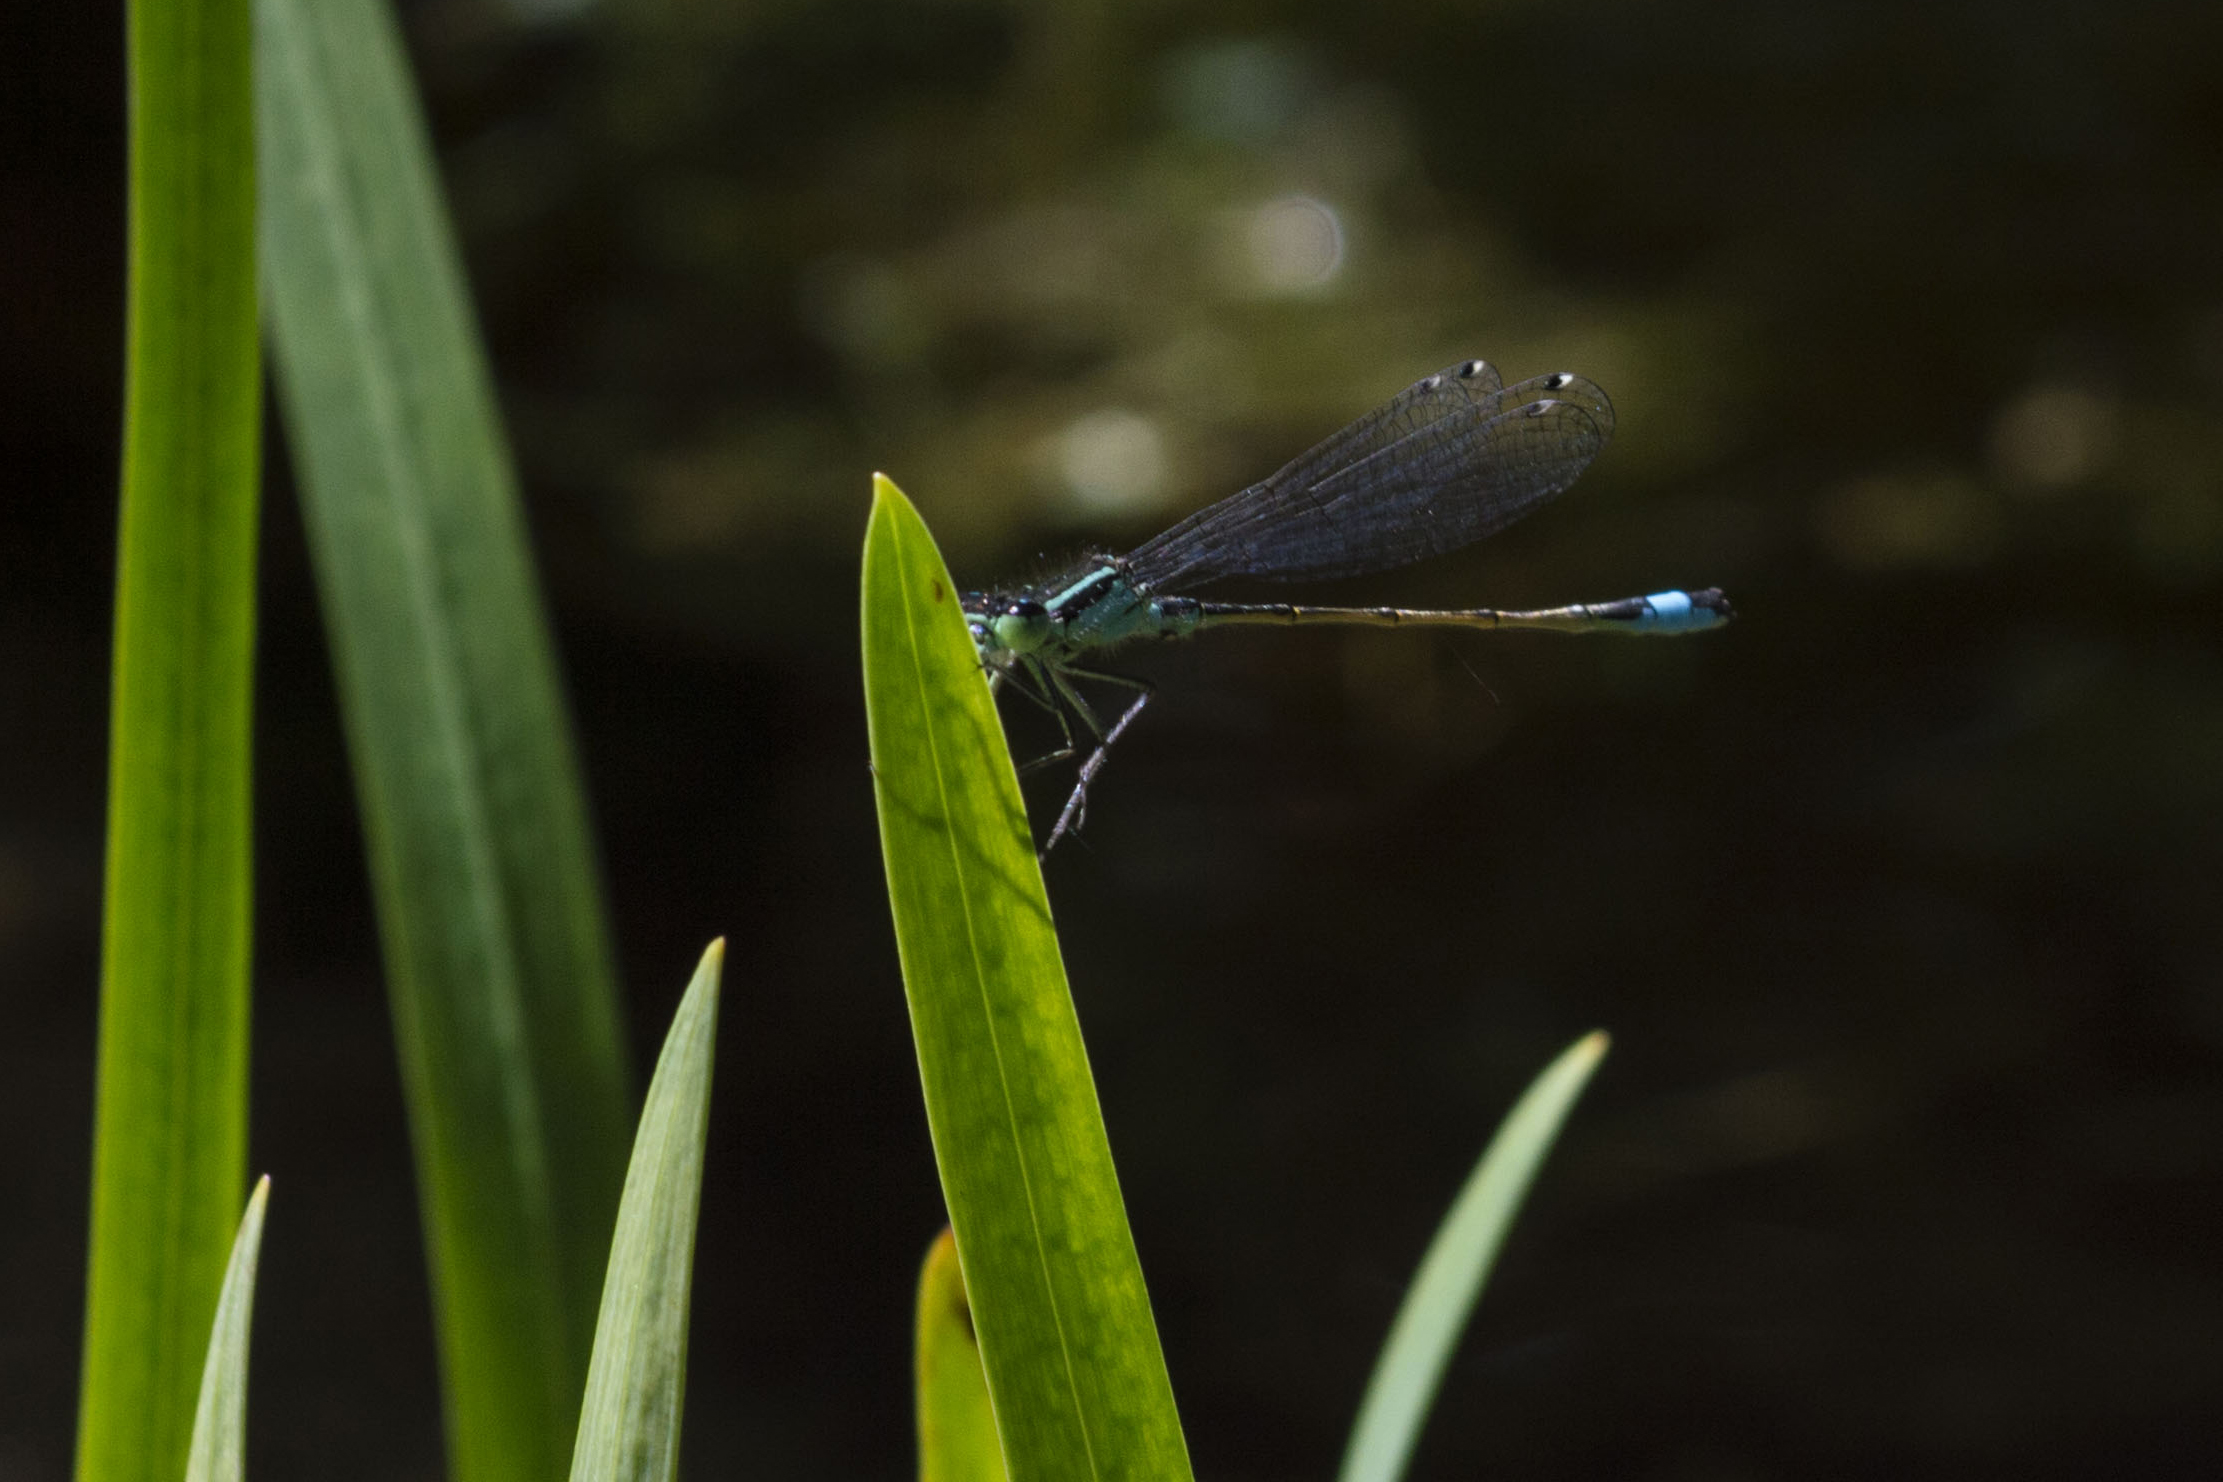
nature, grass, outdoor, wing, photography, leaf, flower, green, insect, macro, nikon, closeup, fauna, invertebrate, close up, nederland, netherlands, zuidholland, animals, dragonfly, outdoorphotography, depthoffield, dof, damselfly, paulvandevelde, pdvandevelde, padagudaloma, natuurfotografie, dordrecht, biesbosch, nederlandinfotos, juffer, hollandse, macro photography, arthropod, plant stem, dragonflies and damseflies